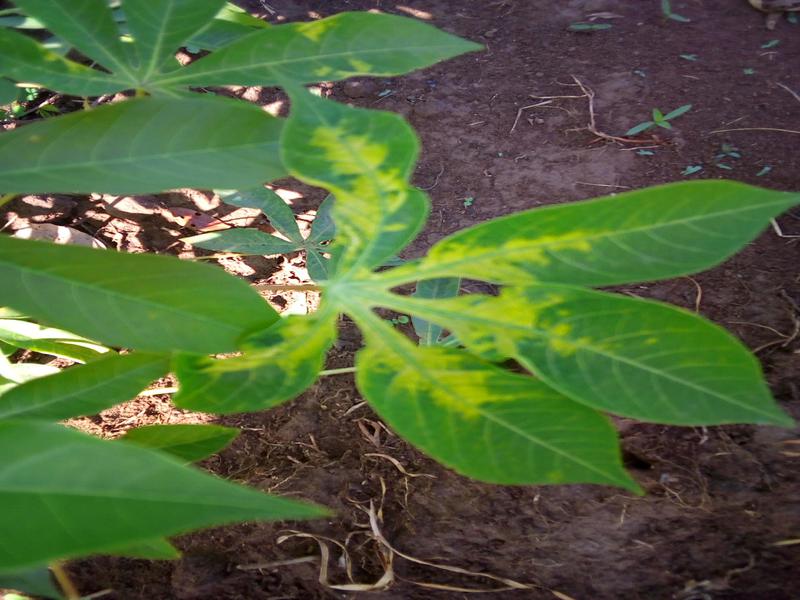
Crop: cassava
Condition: mosaic_disease